Enrico Berlinguer

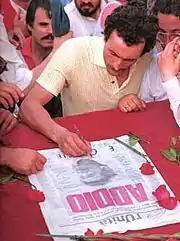
Italian Communists signing the frontpage of "l'Unità" at Berlinguer's funeral

Berlinguer's last major statement was a call for the solidarity among the leftist parties. On 7 June 1984, he suffered a brain haemorrhage while giving a speech at a public meeting in Padua. He entered a coma on the same day and died on 11 June, four days later. During this time, Sandro Pertini, the then Italian president, remained at the hospital with Berlinguer's family. More than a million people attended his funeral in the Archbasilica of St. John Lateran at Piazza San Giovanni, the largest funeral in Italy's history at the time. Reflecting his stature in Italian politics, the leaders of all parties paid tribute to his career and the Vatican expressed condolences.